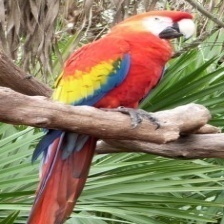
Species: SCARLET MACAW
Scientific name: ARA MACAO
ImageNet parent category: macaw